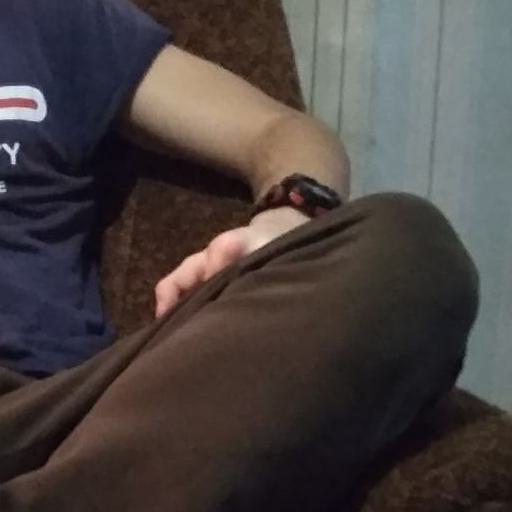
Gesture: no_gesture